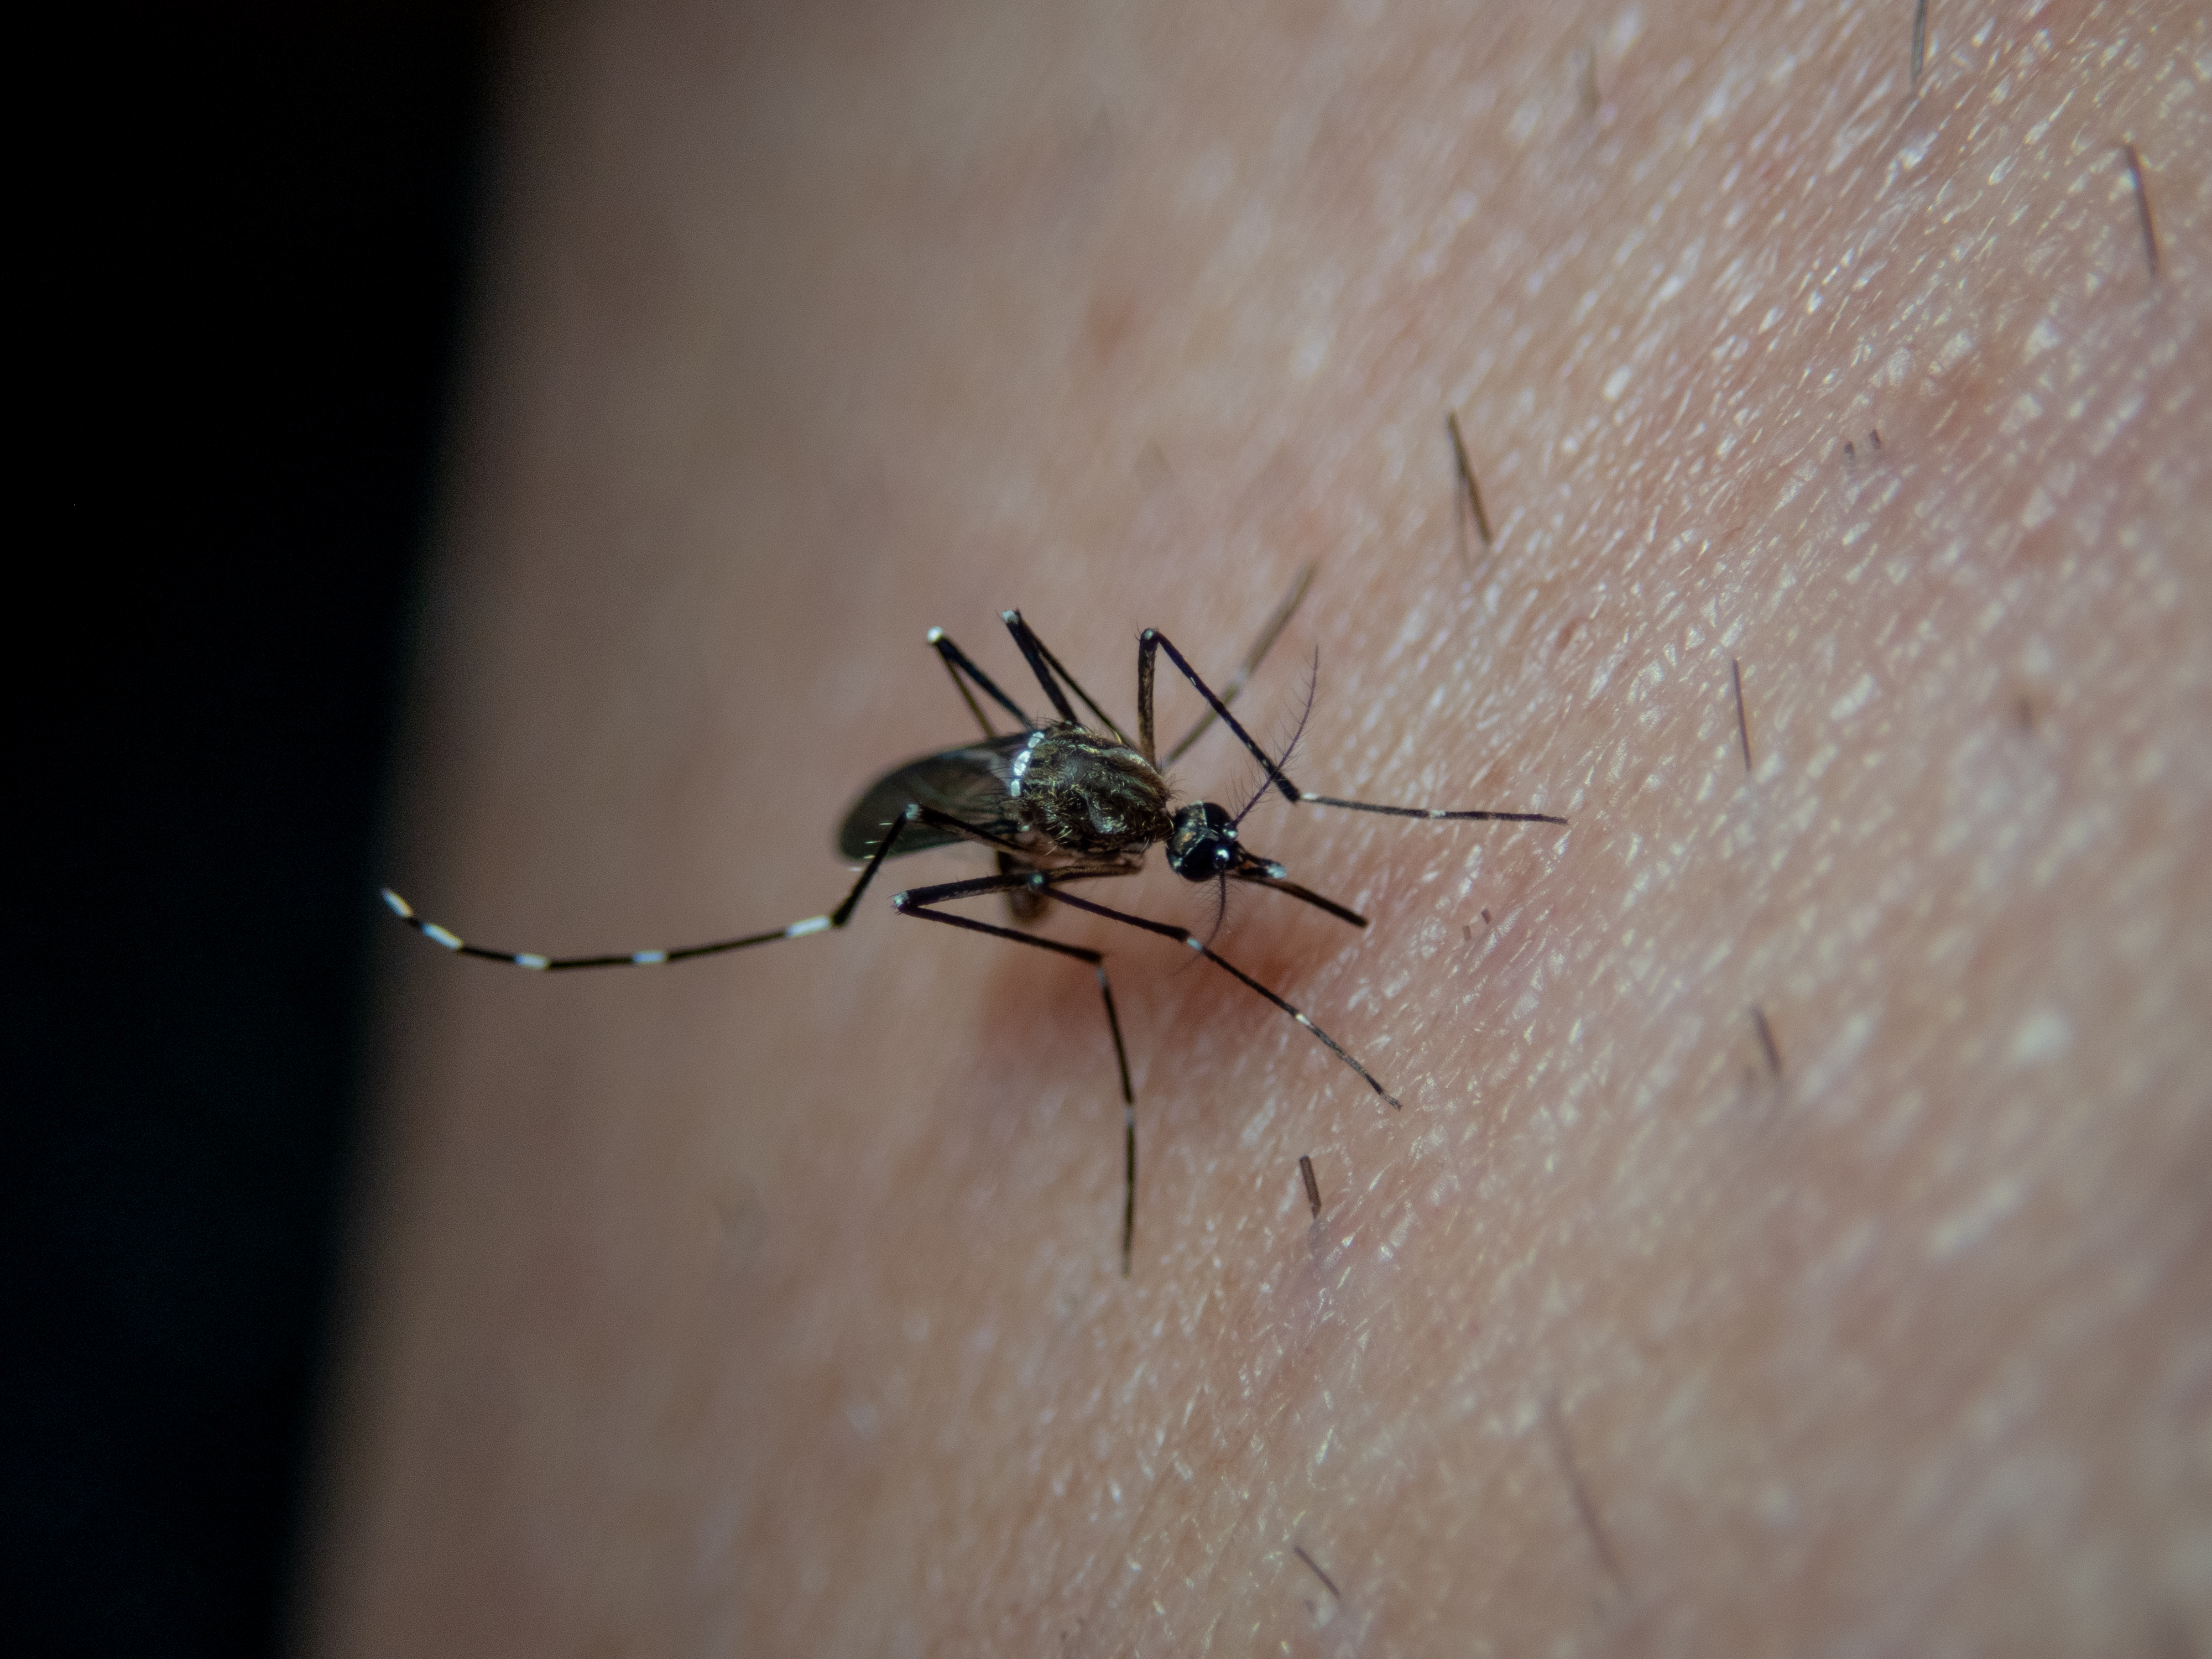
mosquito, insect, feeding, pest, invertebrate, skin, close up, organism, hand, parasite, arthropod, macro photography, wildlife, spider, membrane winged insect